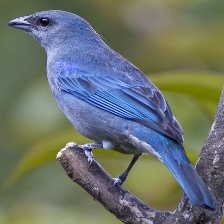
Species: AZURE TANAGER
Scientific name: THRAUPIS CYANOPTERA